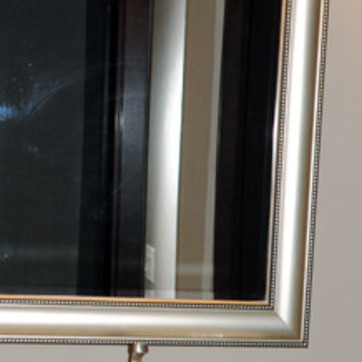
Material: mirror